Sarah Willingham

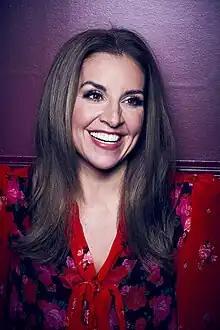

Sarah Louise Willingham (born 20 December 1973) is a British entrepreneur, serial investor, founder and CEO of Nightcap, with extensive experience in the hospitality industry.